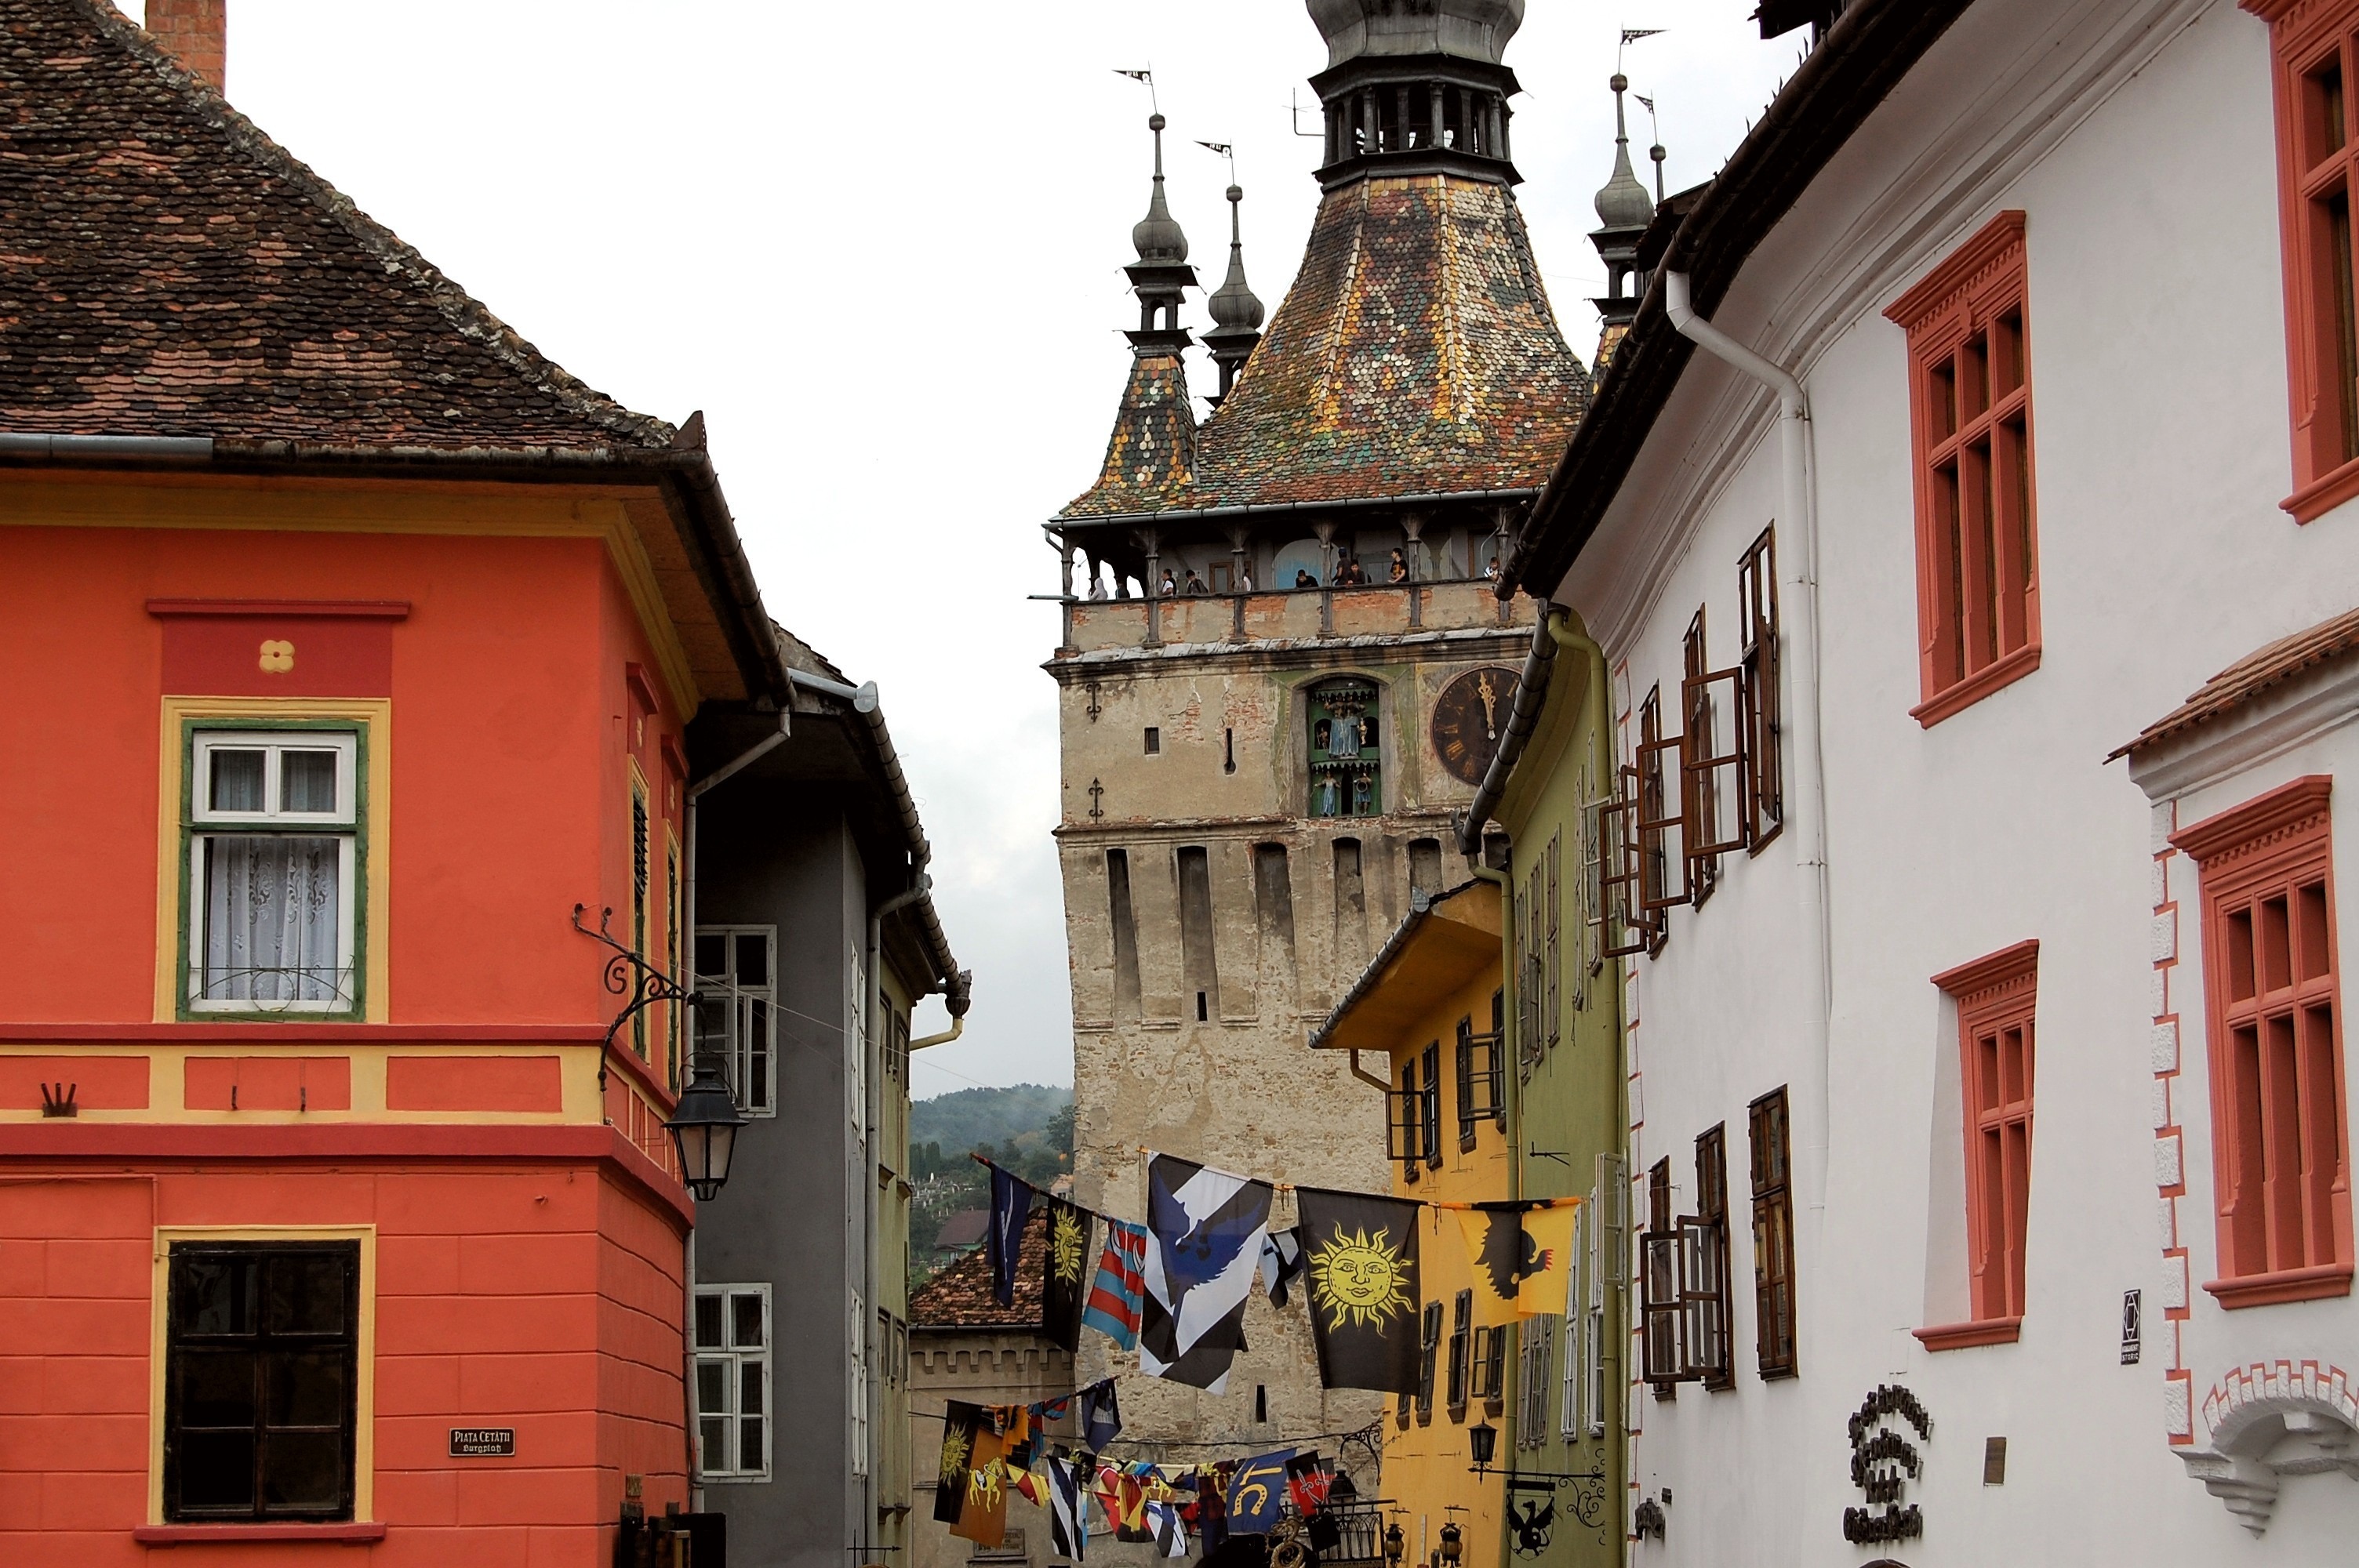
architecture, road, street, house, town, building, city, wall, travel, facade, romania, neighbourhood, sighisoara, human settlement